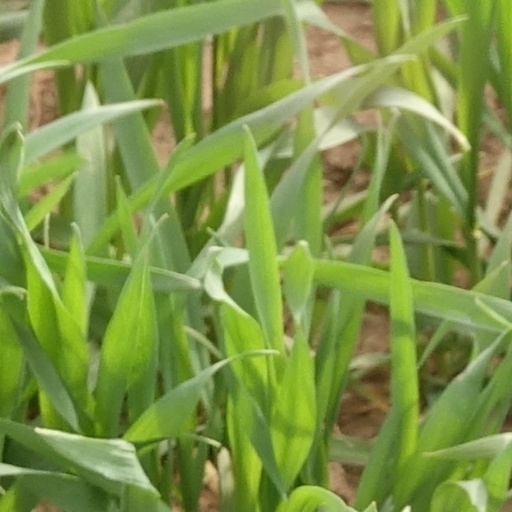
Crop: wheat